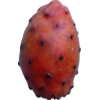
Label: cactus_fruit_red